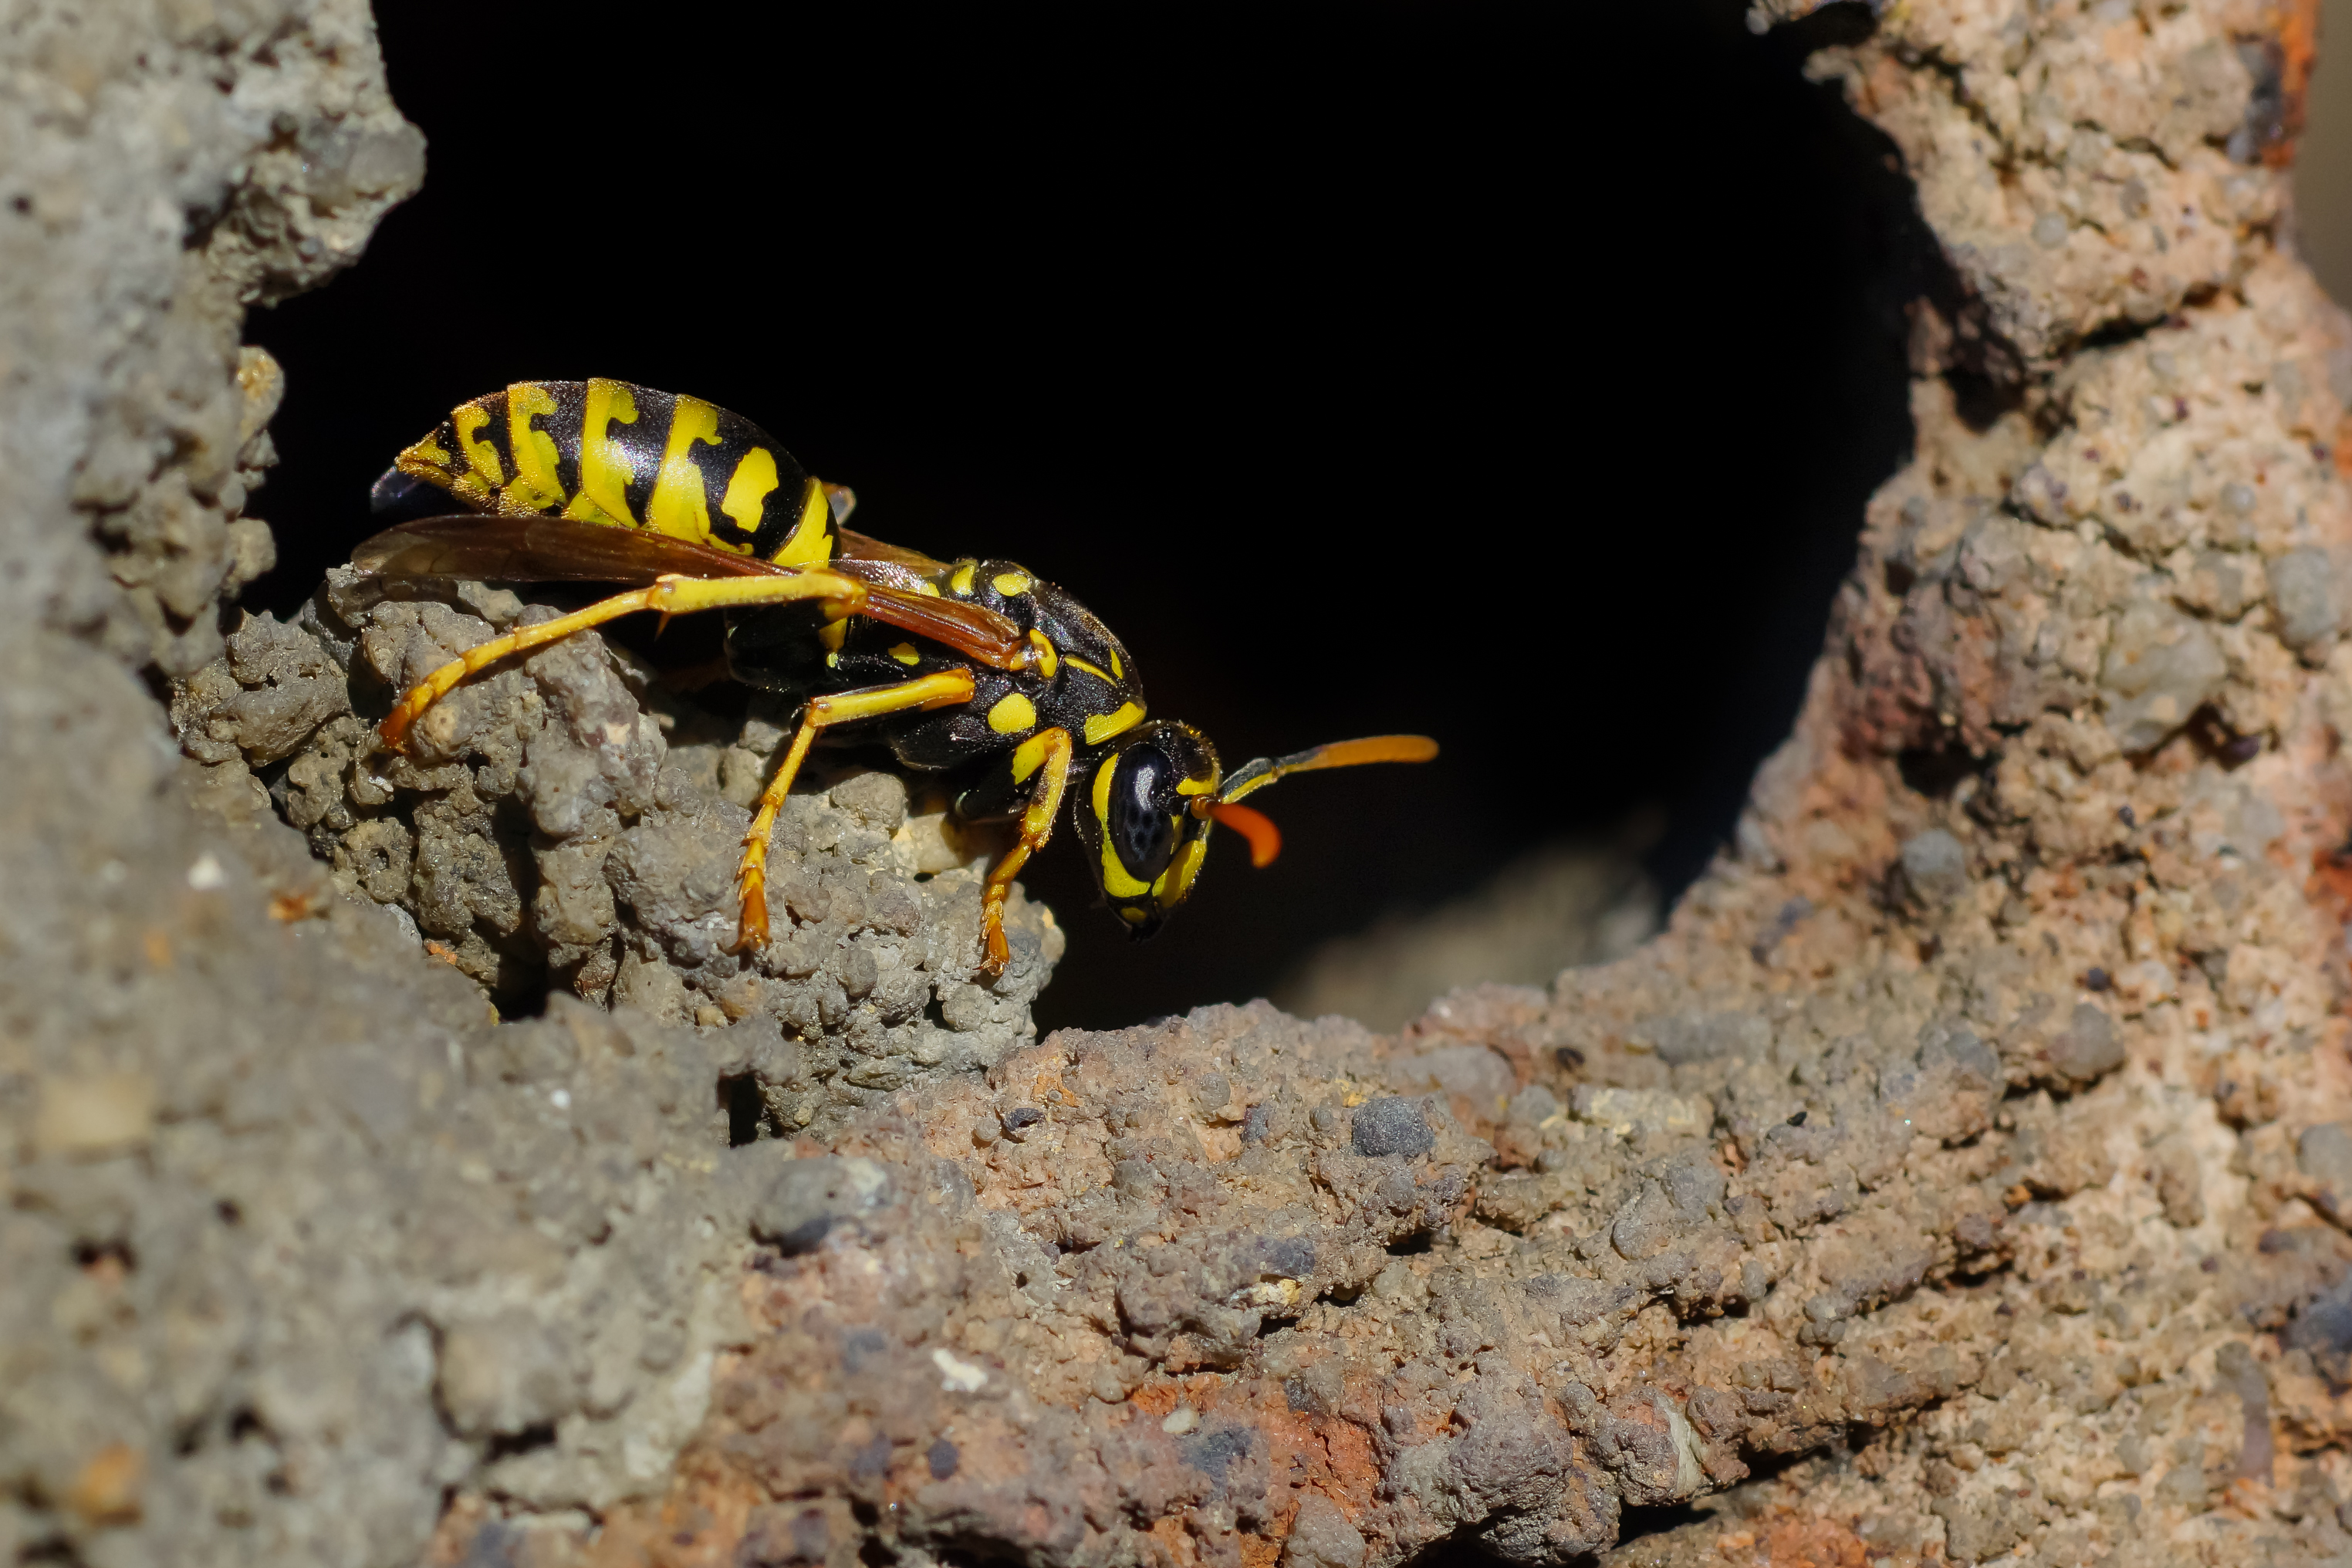
nature, photo, wildlife, insect, biology, soil, fauna, invertebrate, close up, 100mm, animals, naturaleza, wasp, a77, minolta, g, ggl1, gaby1, xovesphoto, animales, sonya77, minolta100mm, avispa, gphoto, xelodegalicia, macro photography, arthropod, gabrielcoru a